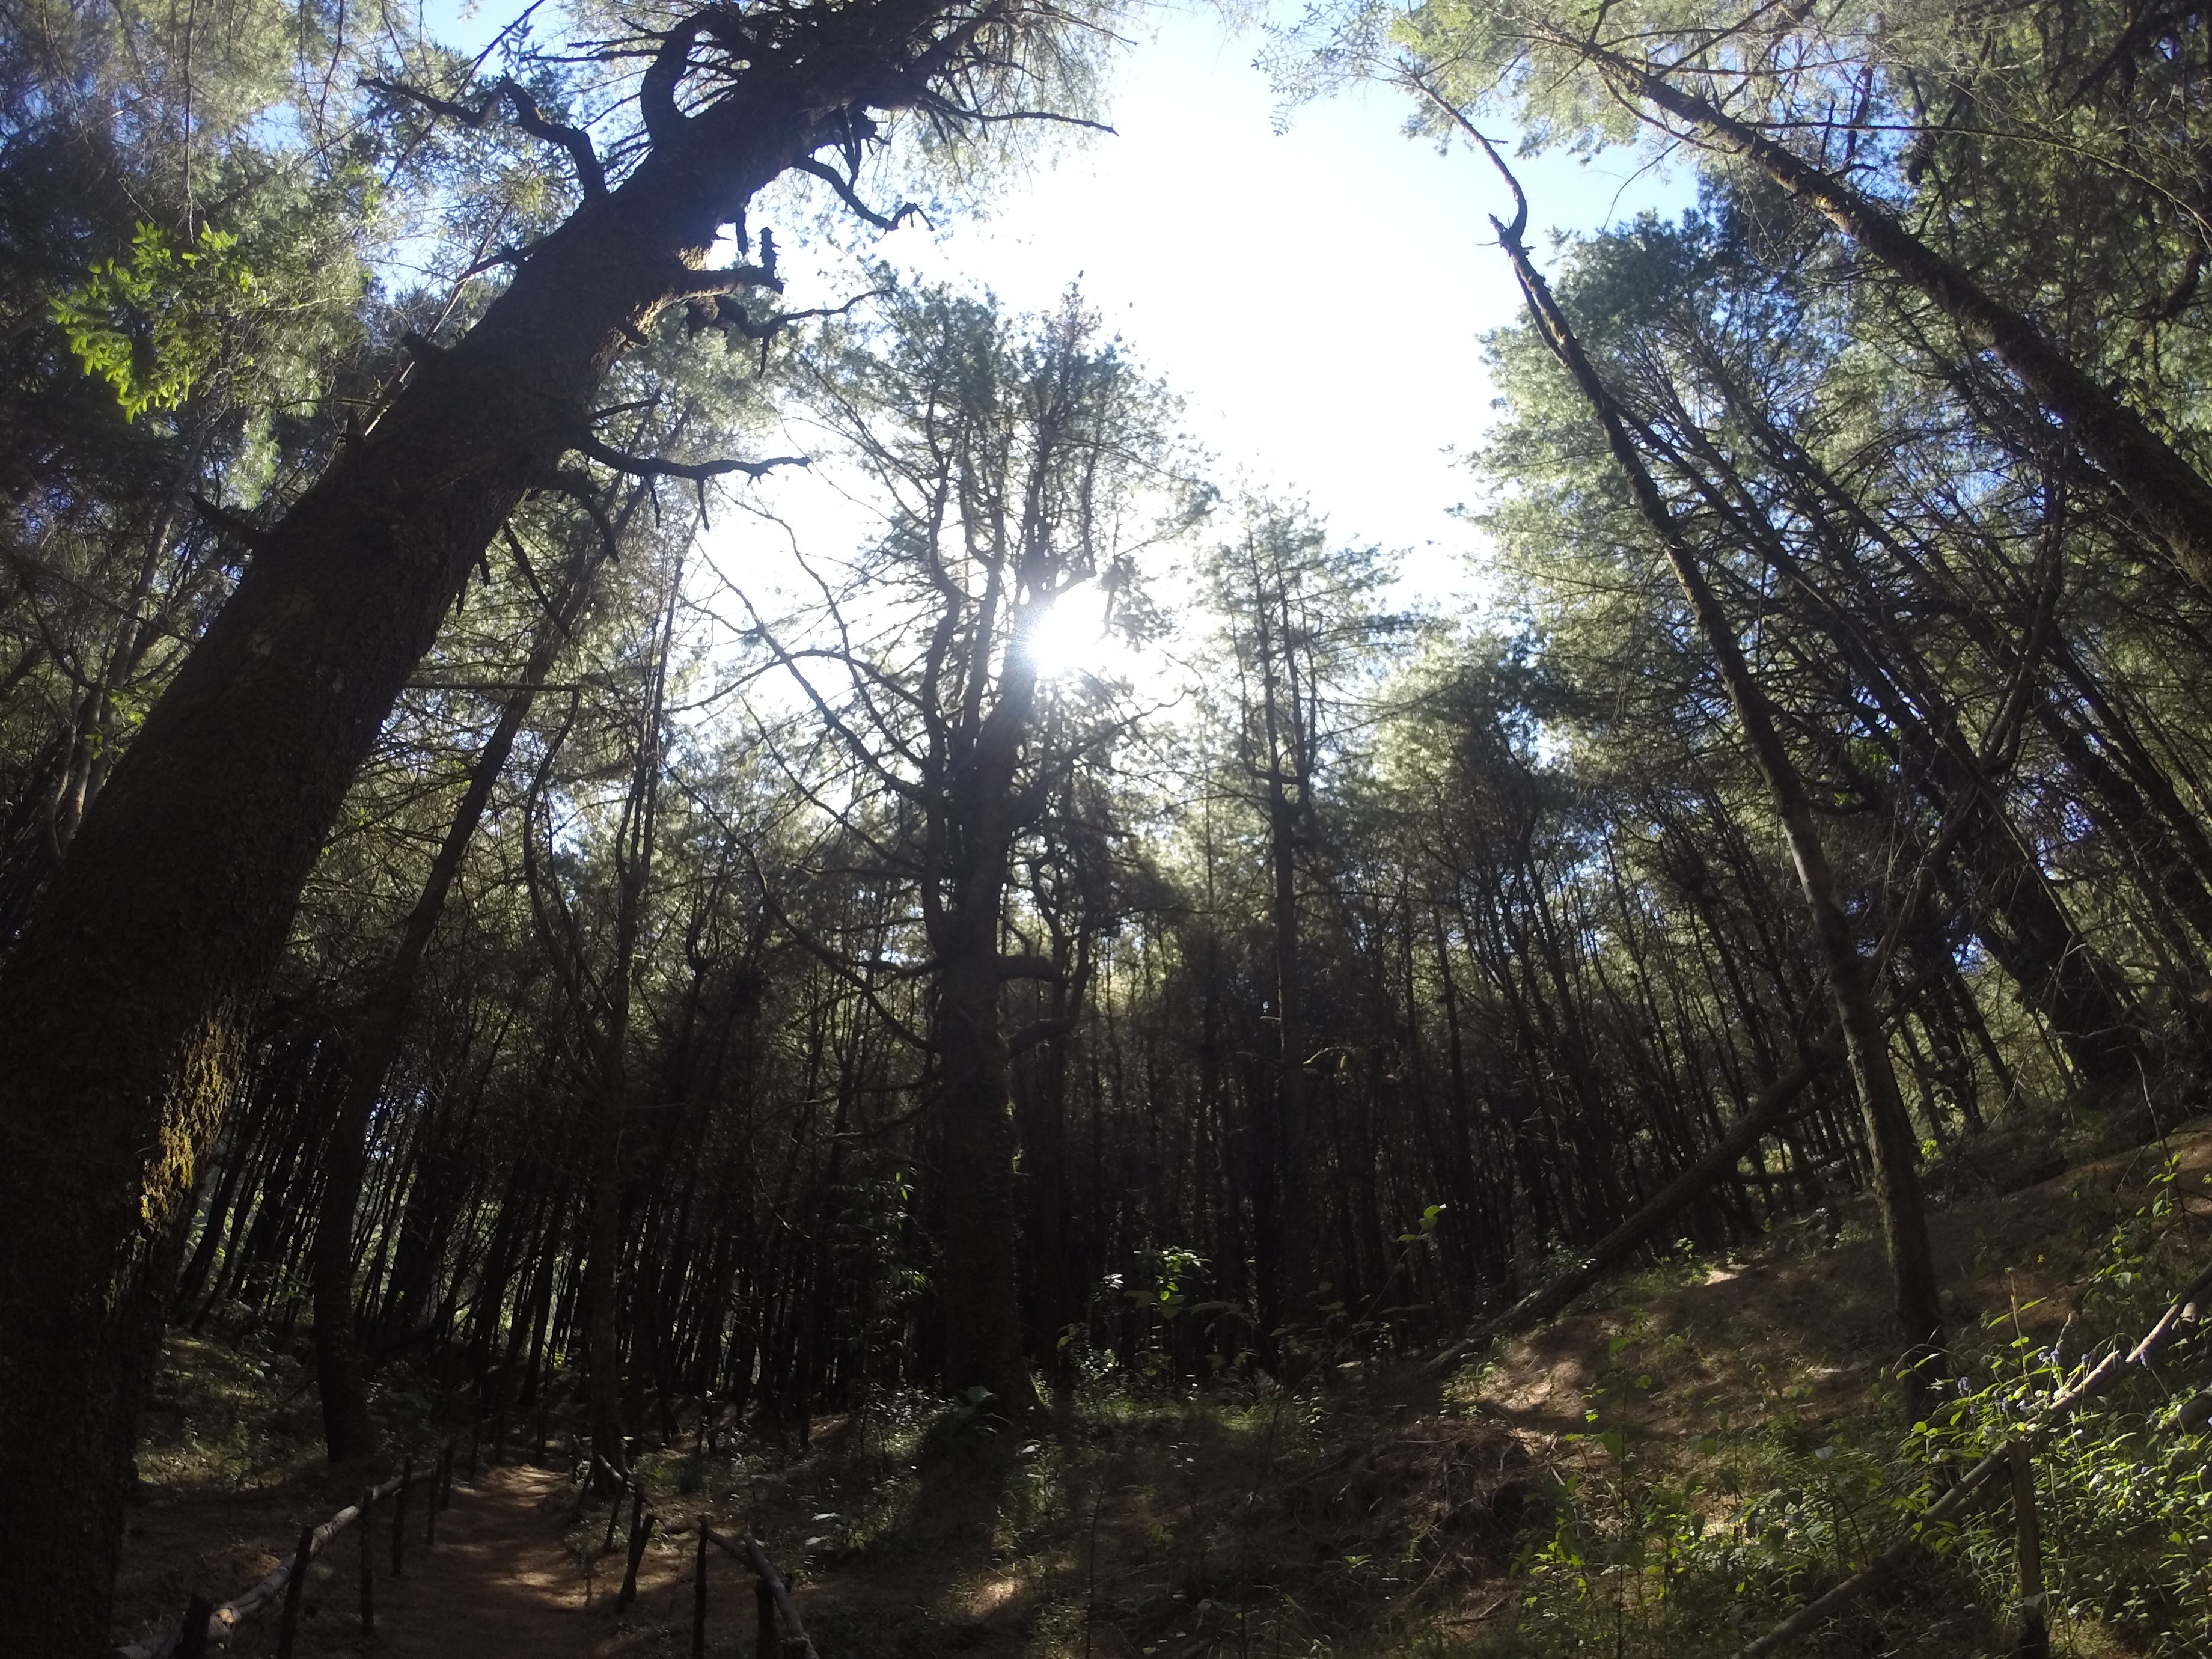
tree, nature, forest, wilderness, branch, plant, trail, sunlight, leaf, jungle, autumn, rainforest, deciduous, wetland, woodland, habitat, ecosystem, biome, old growth forest, natural environment, geographical feature, atmospheric phenomenon, woody plant, temperate broadleaf and mixed forest, temperate coniferous forest